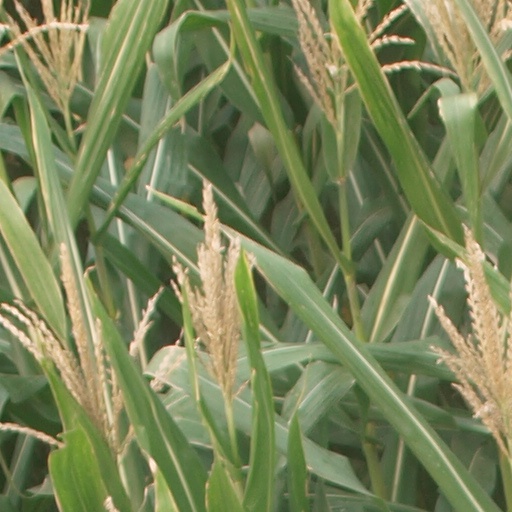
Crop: maize; corn